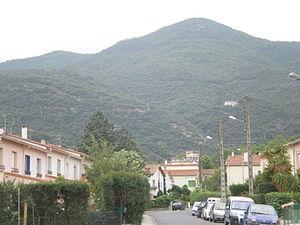
Pic de Garce Ceret